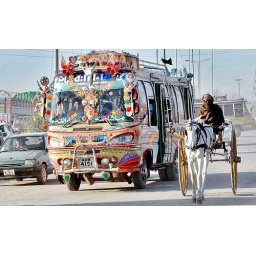
PESHAWAR: A horse cart holder on the way at busy road in Provincial Capital City.